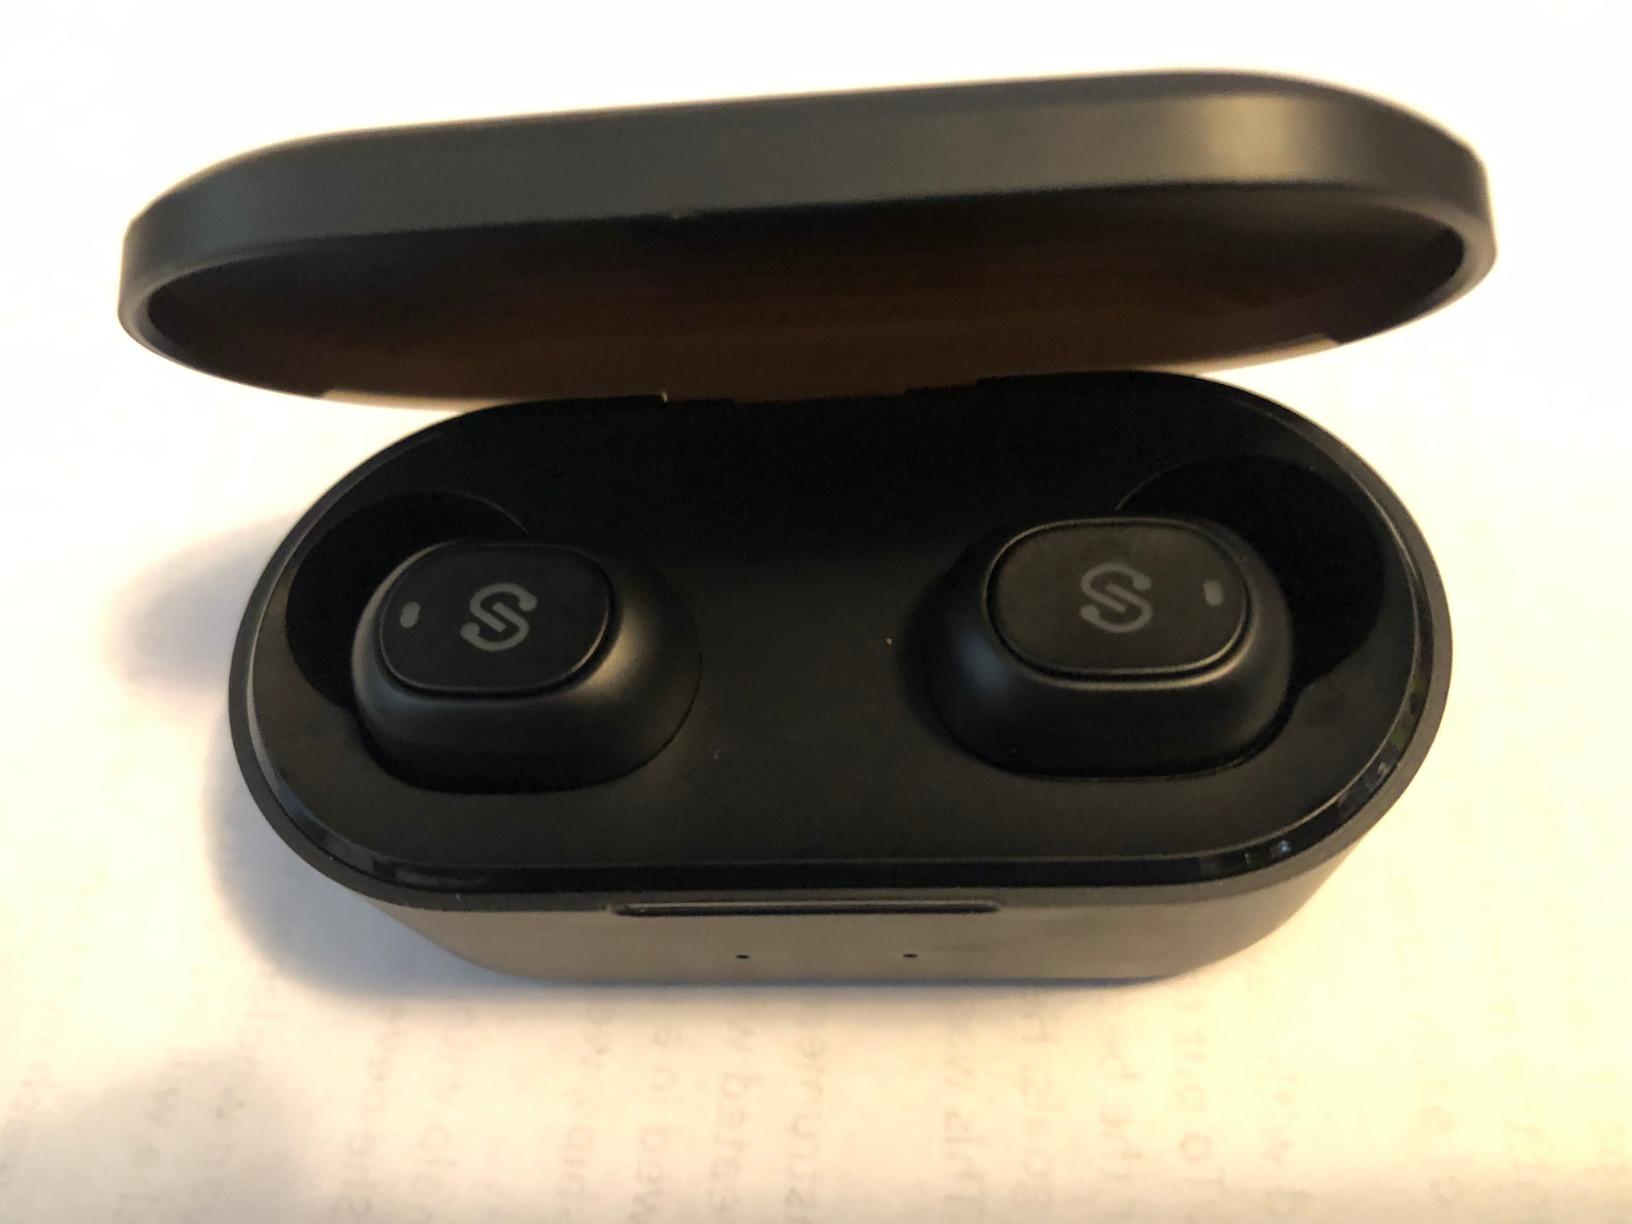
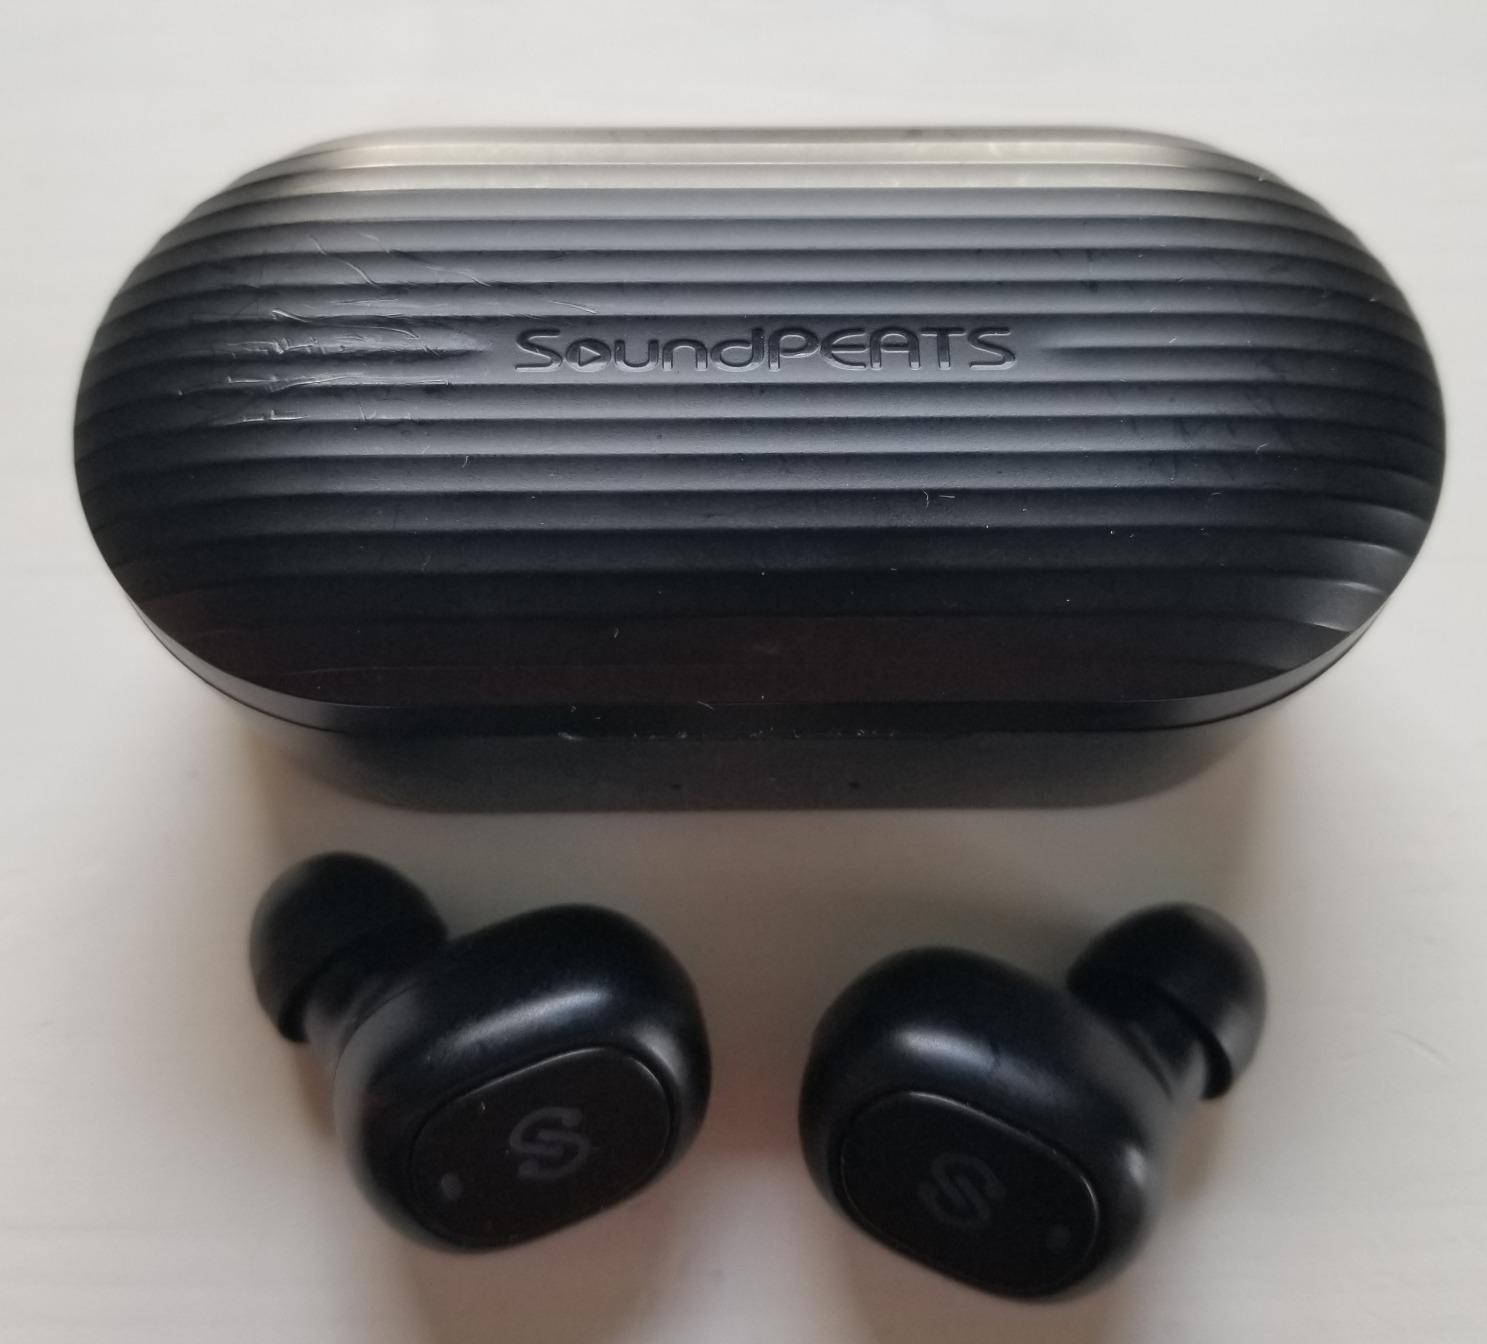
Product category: earbuds
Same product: yes